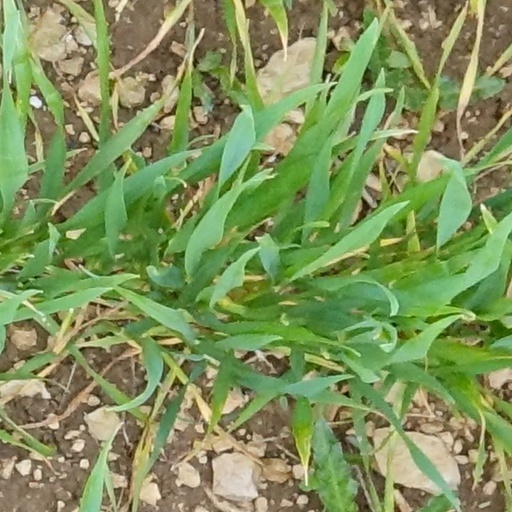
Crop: wheat